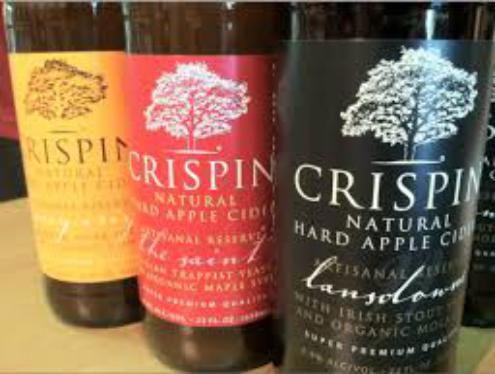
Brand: Crispin Cider
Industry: Food